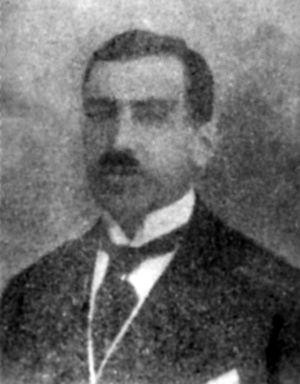
Les témoins du Génocide arménien donnent des informations et détails pour comprendre le massacre perpétré par l'Empire ottoman, au début du XXᵉ siècle. La plupart des témoins sont des journalistes, diplomates, soldats, médecins, écrivains ou missionnaires.